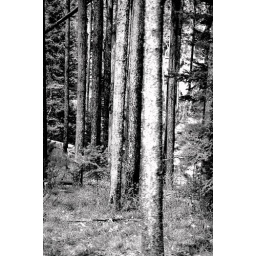
The tree in the foreground shuts the viewer from entering the forest visually.